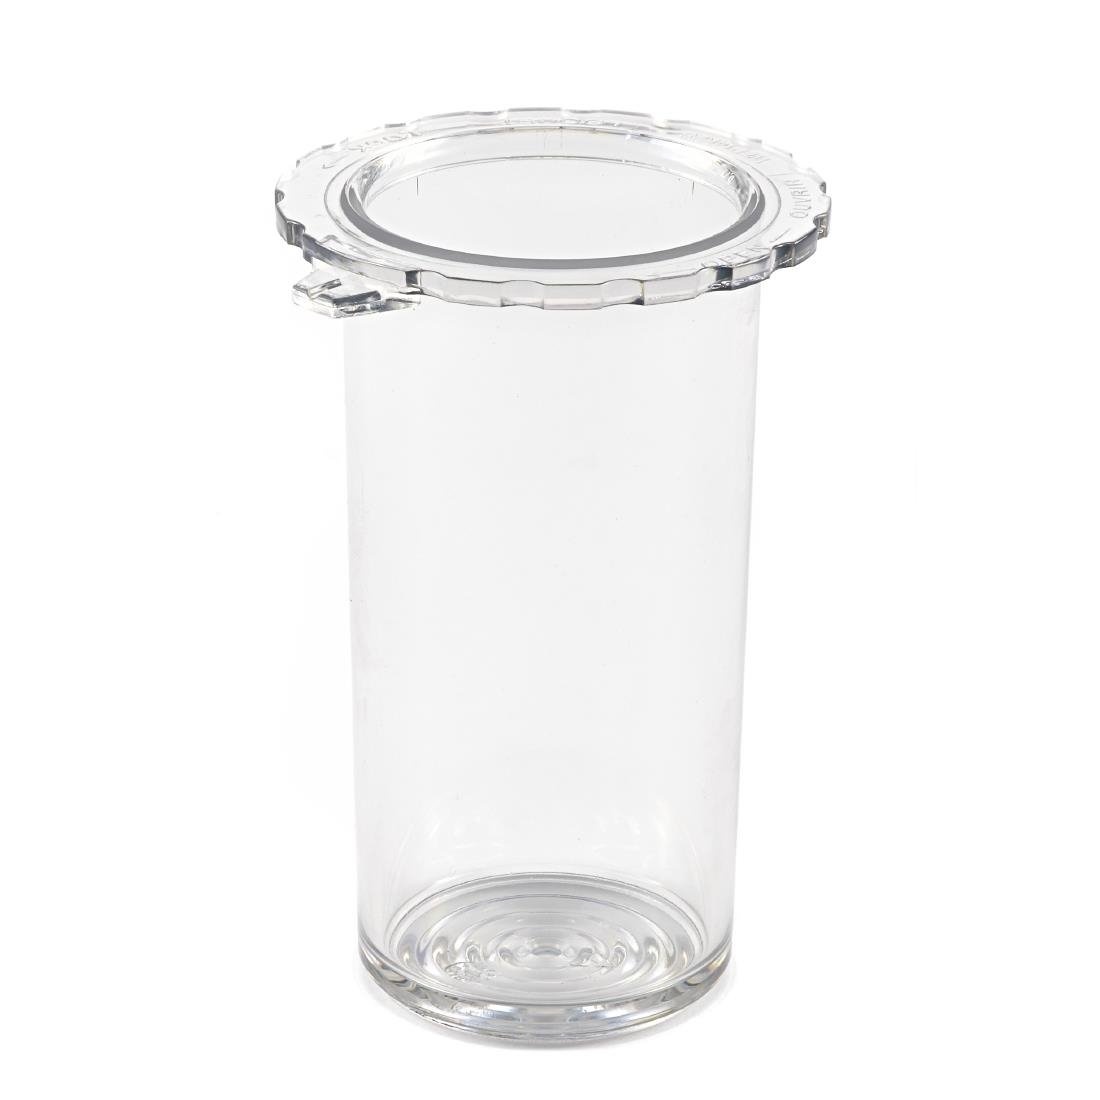
Petit poussoir Waring réf 029622
Brand: Waring
Category: Home & Garden > Kitchen & Dining > Kitchen Appliance Accessories > Food Processor Accessories > Pushers